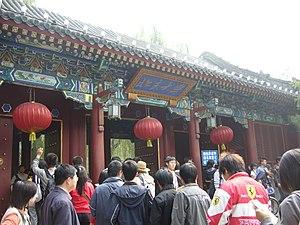
Liste des universités se trouvant dans la municipalité de Pékin, en République populaire de Chine.